Illuminated River

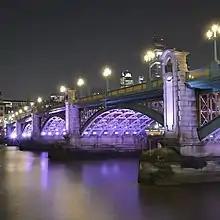
Southwark Bridge with "Illuminated River"

Led by the Illuminated River Foundation, the project involved the collaboration of statutory bodies, local authorities and communities. The "Illuminated River" project team submitted 30 planning applications and 18 applications for listed building consent. "Illuminated River" is the UK’s biggest single planning application made without an act of parliament. The project was developed in consultation and collaboration with the bridge owners: Bridge House Estates, Network Rail, Westminster City Council and Transport for London; and numerous stakeholder organizations, including the Port of London Authority, Historic England, London Wildlife Trust, Zoological Society of London and Cross River Partnership.